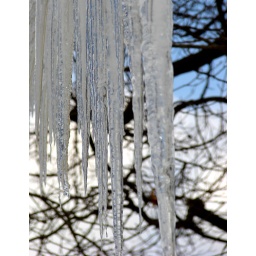
ice curtain in front of the trees